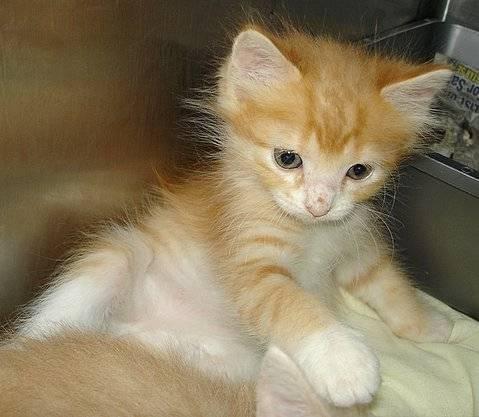
cat